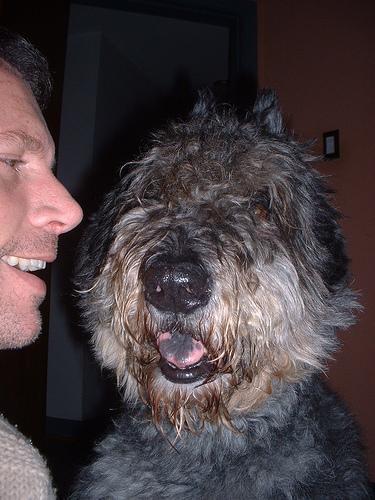
Bouvier_des_Flandres